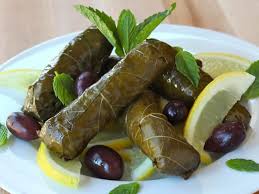
Yemek: yaprak_sarma